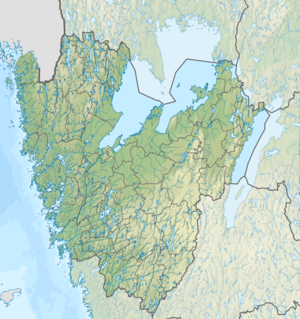
Le parc national de Djurö est un parc national situé dans le comté de Västra Götaland en Suède. Il couvre environ 2 400 ha dont 320 ha émergés constitués par l'archipel de Djurö, au cœur du lac Vänern, plus grand lac de Suède et troisième plus grand lac d'Europe. L'archipel est constitué d'une trentaine d'îles, dont l'île de Djurö est la plus vaste. L'archipel fut habité à partir du XVIᵉ siècle. Le parc national fut fondé en 1991, et la zone fait aussi partie du réseau Natura 2000 et est incluse dans la réserve de biosphère de l'Archipel du Vänern depuis 2010. L'archipel comporte une vaste population d'oiseaux, ainsi que des daims, qui ont été introduits en 1912, l'industriel Frans Kempe, souhaitant transformer l'île en une zone de chasse.
Österplana 065 est une météorite fossile trouvée dans la carrière de Thorsberg, dans la colline de Kinnekulle en Suède, le 26 juin 2011. Elle est scientifiquement décrite en 2016. Elle mesure 8 × 6,5 × 2 cm. Elle a touché la Terre il y a 470 millions d'années, pendant l'Ordovicien. Conformément aux conventions de nommage de la Meteoritical Society, la météorite a été baptisée du nom de la localité où elle a été trouvée, Österplana.
Nordkoster est la deuxième plus grande île de l'archipel des îles Koster, dans la commune de Strömstad, sur la côte ouest suédoise. Elle est située juste au nord de Sydkoster, de laquelle elle est séparée par le détroit de Kostersund. Le relief de l'île est plus accidenté que sa voisine, avec plusieurs sommets rocheux, dont en particulier Kosterbonden, qui avec ses 58,8 m est le plus haut sommet de l'archipel. Une partie de l'île est classée réserve naturelle.
Gåsö est une île suédoise.